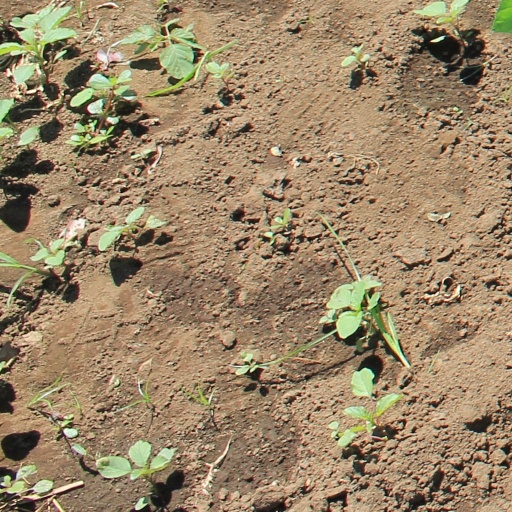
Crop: soybean